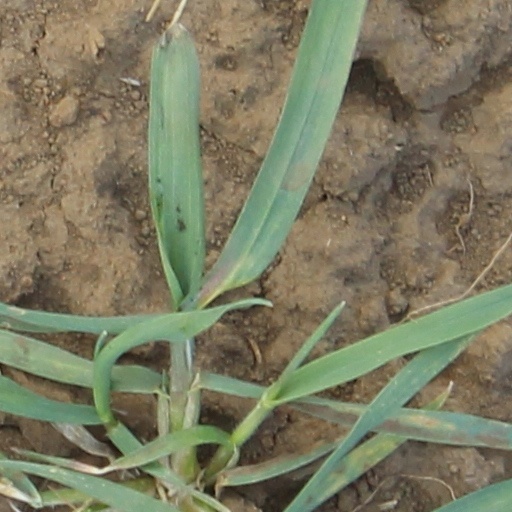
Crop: wheat